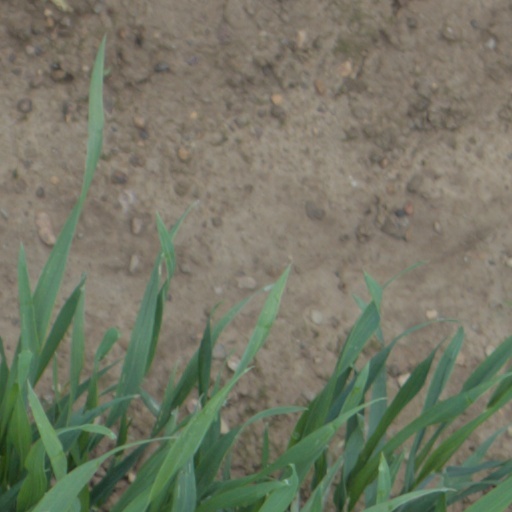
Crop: wheat